Mercedes Arrastia-Tuason

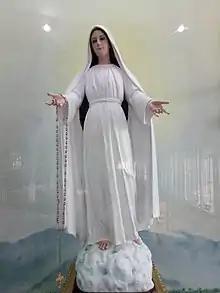
The rescued statue of Our Lady Mediatrix of All Graces, to whom Arrastia strongly advocates a devotion for.

Though Tuason was already well-acquainted with religious work since the 1980s, in 2007, Tuason became involved with the Cenacle Group, a prayer group guided by Bishop Federico Escaler. In 2007, Tuason was granted the "Pax Award" a title given to alumni Scholasticans for her charitable works and involvements.